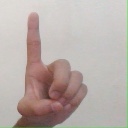
अक्षर: ड